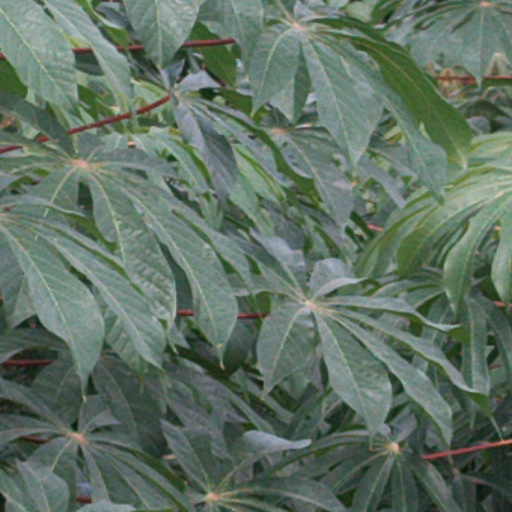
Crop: cassava